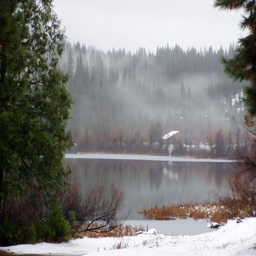
us census designated place , daughter 's elementary school , which is also the school that i graduated from has a view of this lake .